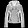
Label: Coat